Robert Wyland

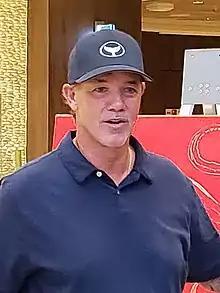
Wyland in 2019

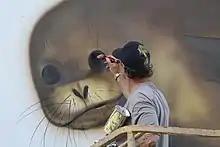
Wyland painting a mural on a former military barracks now part of the Midway Atoll National Wildlife Refuge

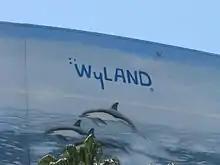
Wyland's signature on a mural at the Long Beach Arena

Wyland (born July 9, 1956) is an American artist and conservationist best known for his more than 100 "Whaling Walls", large outdoor murals featuring images of life-size whales and other sea life to call attention to the plight of whales throughout the world.